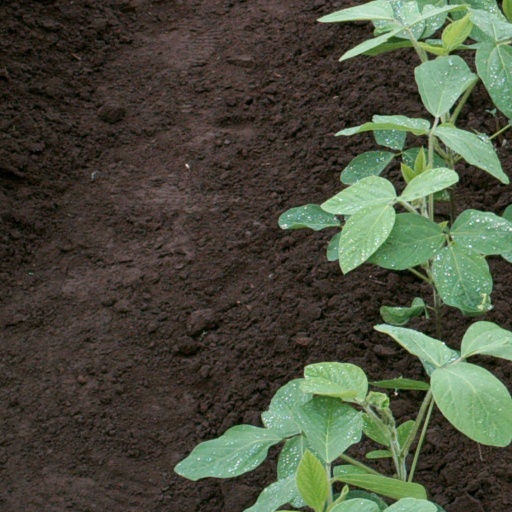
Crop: soybean